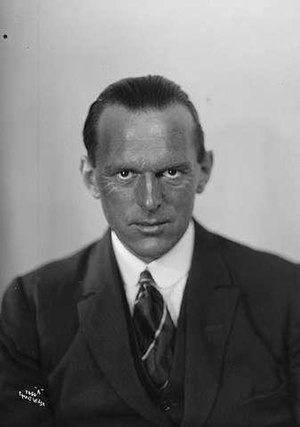
Tryggve Gran
Jens Tryggve Herman Gran var flyver, fodboldspiller, polarforsker og forfatter.